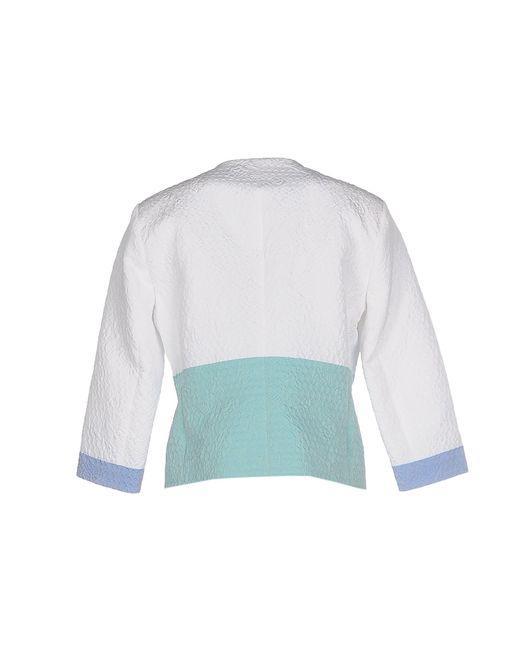
Blazer, Nylon, zur Arbeit gehen, weiß und blau, rau, Kurzarm